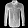
Label: Shirt